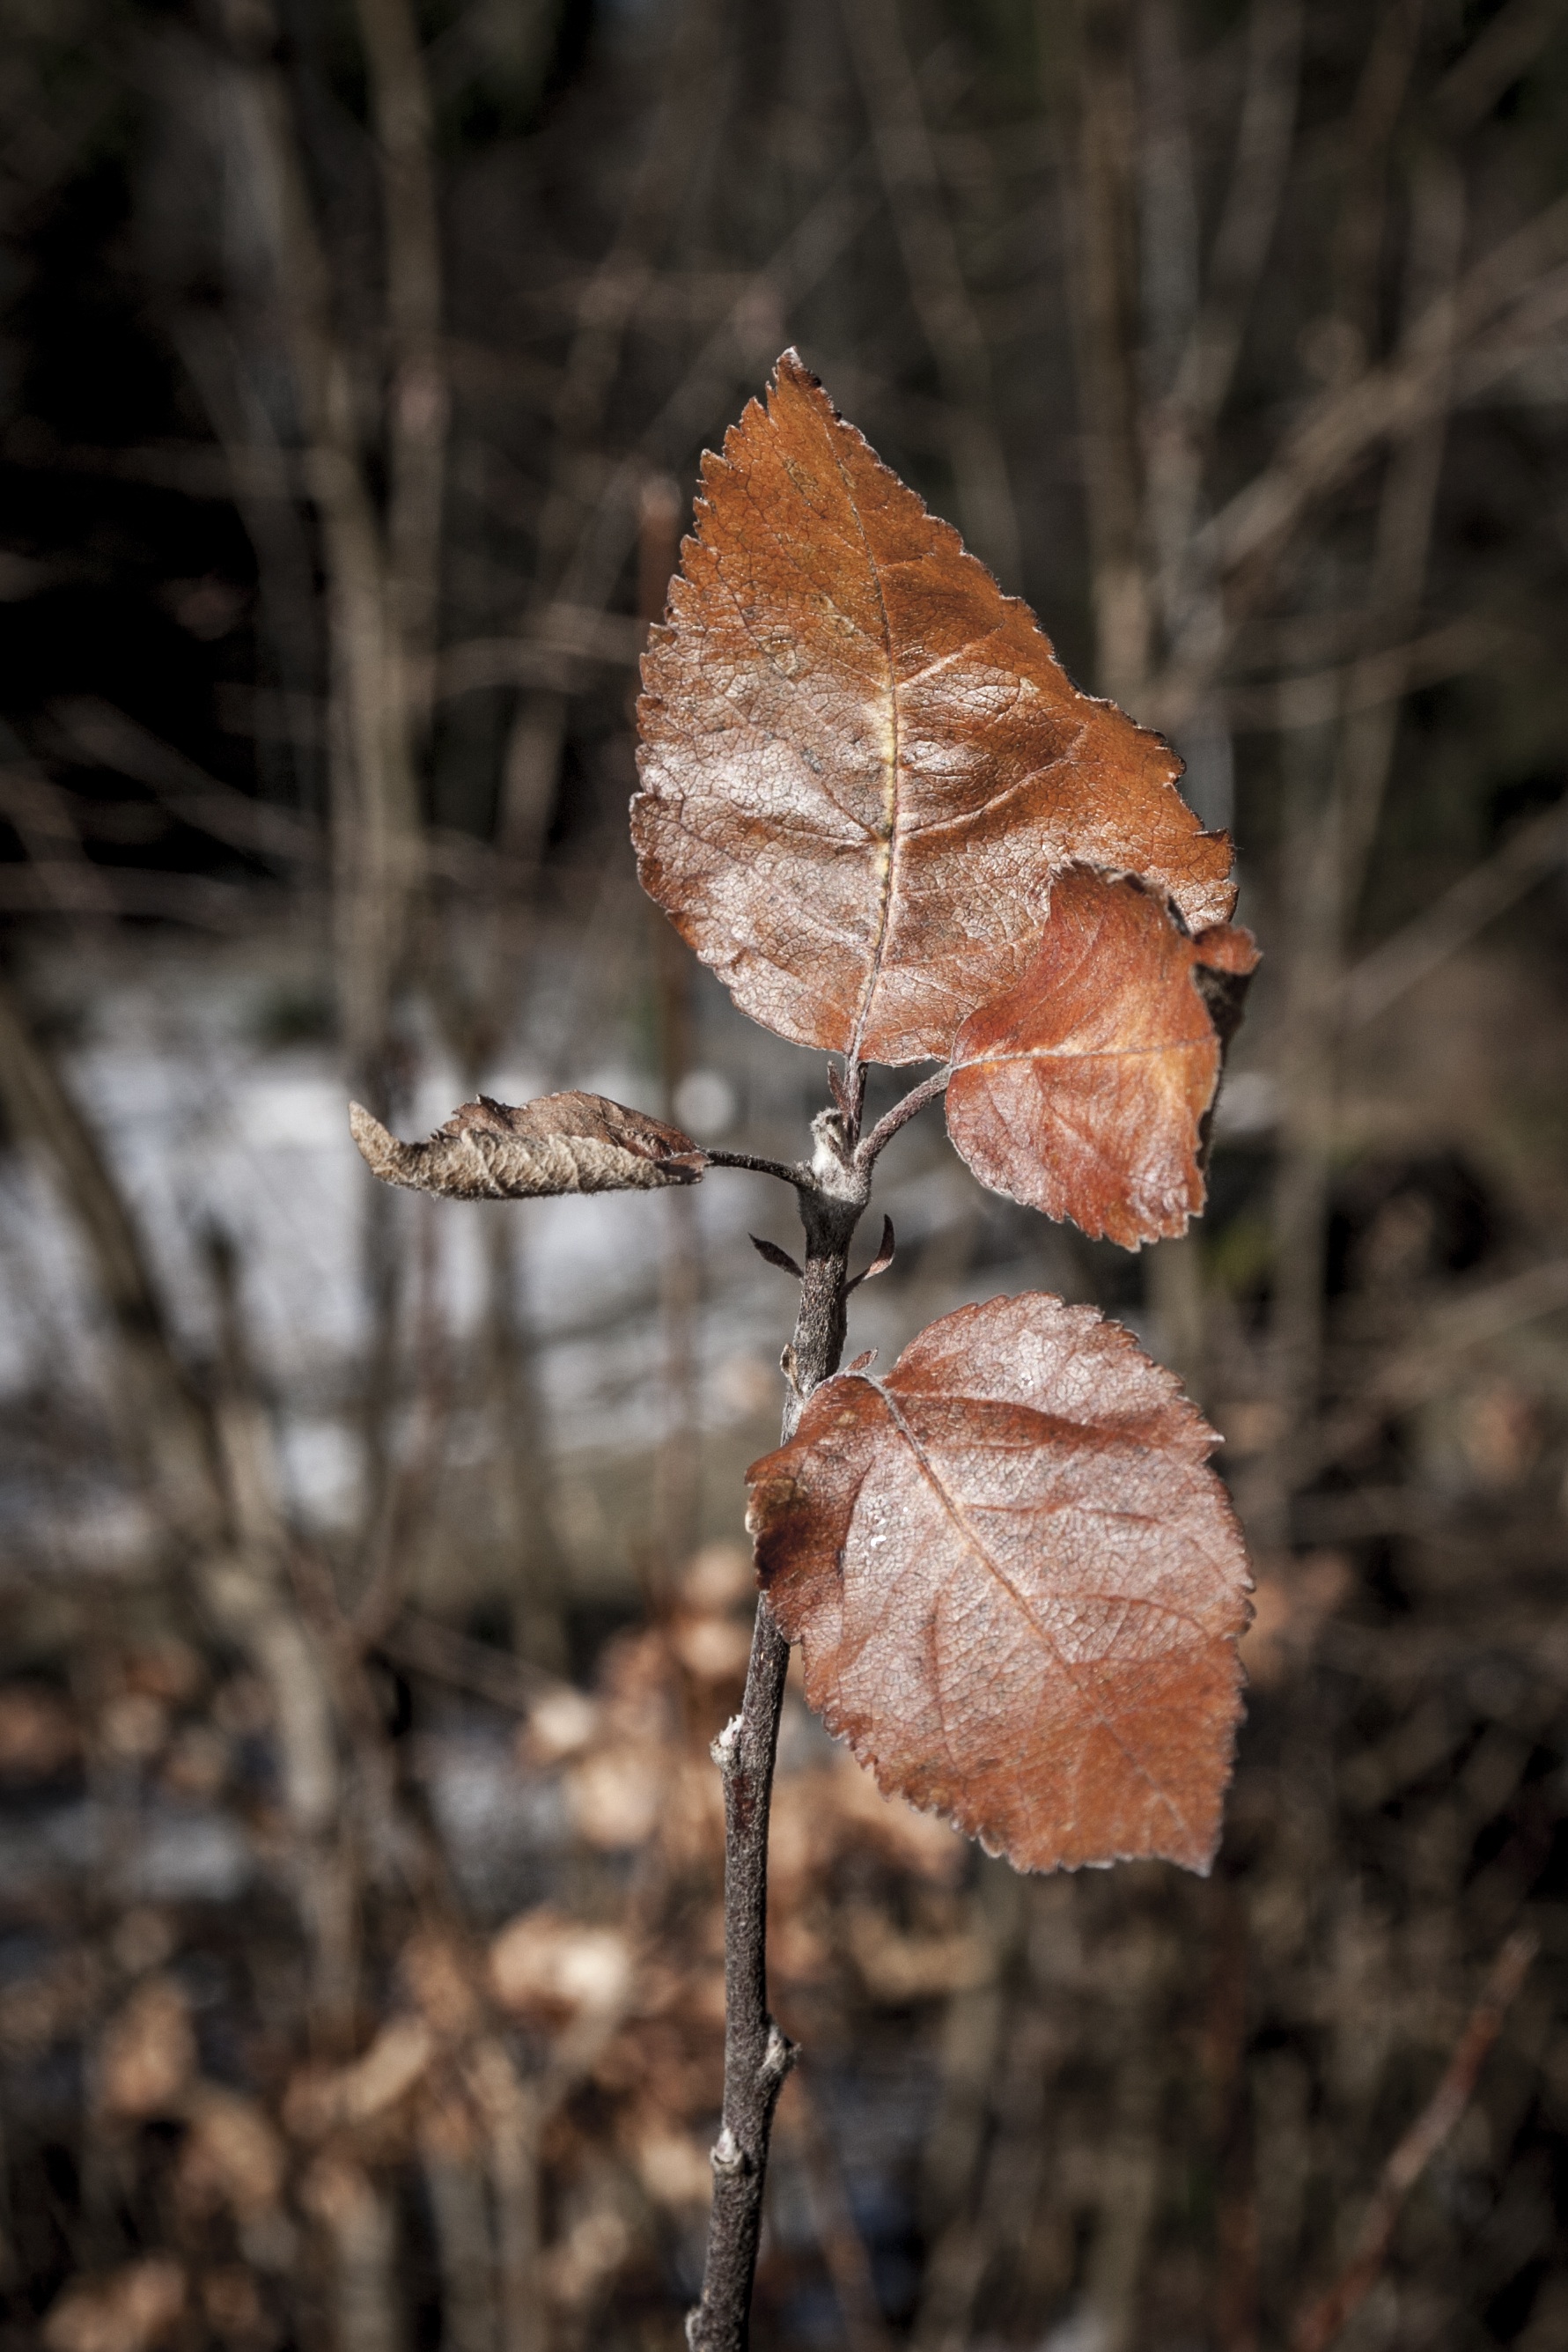
tree, nature, branch, cold, winter, plant, wood, photography, leaf, flower, frost, ripe, wildlife, ice, spring, insect, autumn, soil, flora, season, fauna, invertebrate, close up, leaves, iced, wintry, winter blast, macro photography, winter time, plant stem